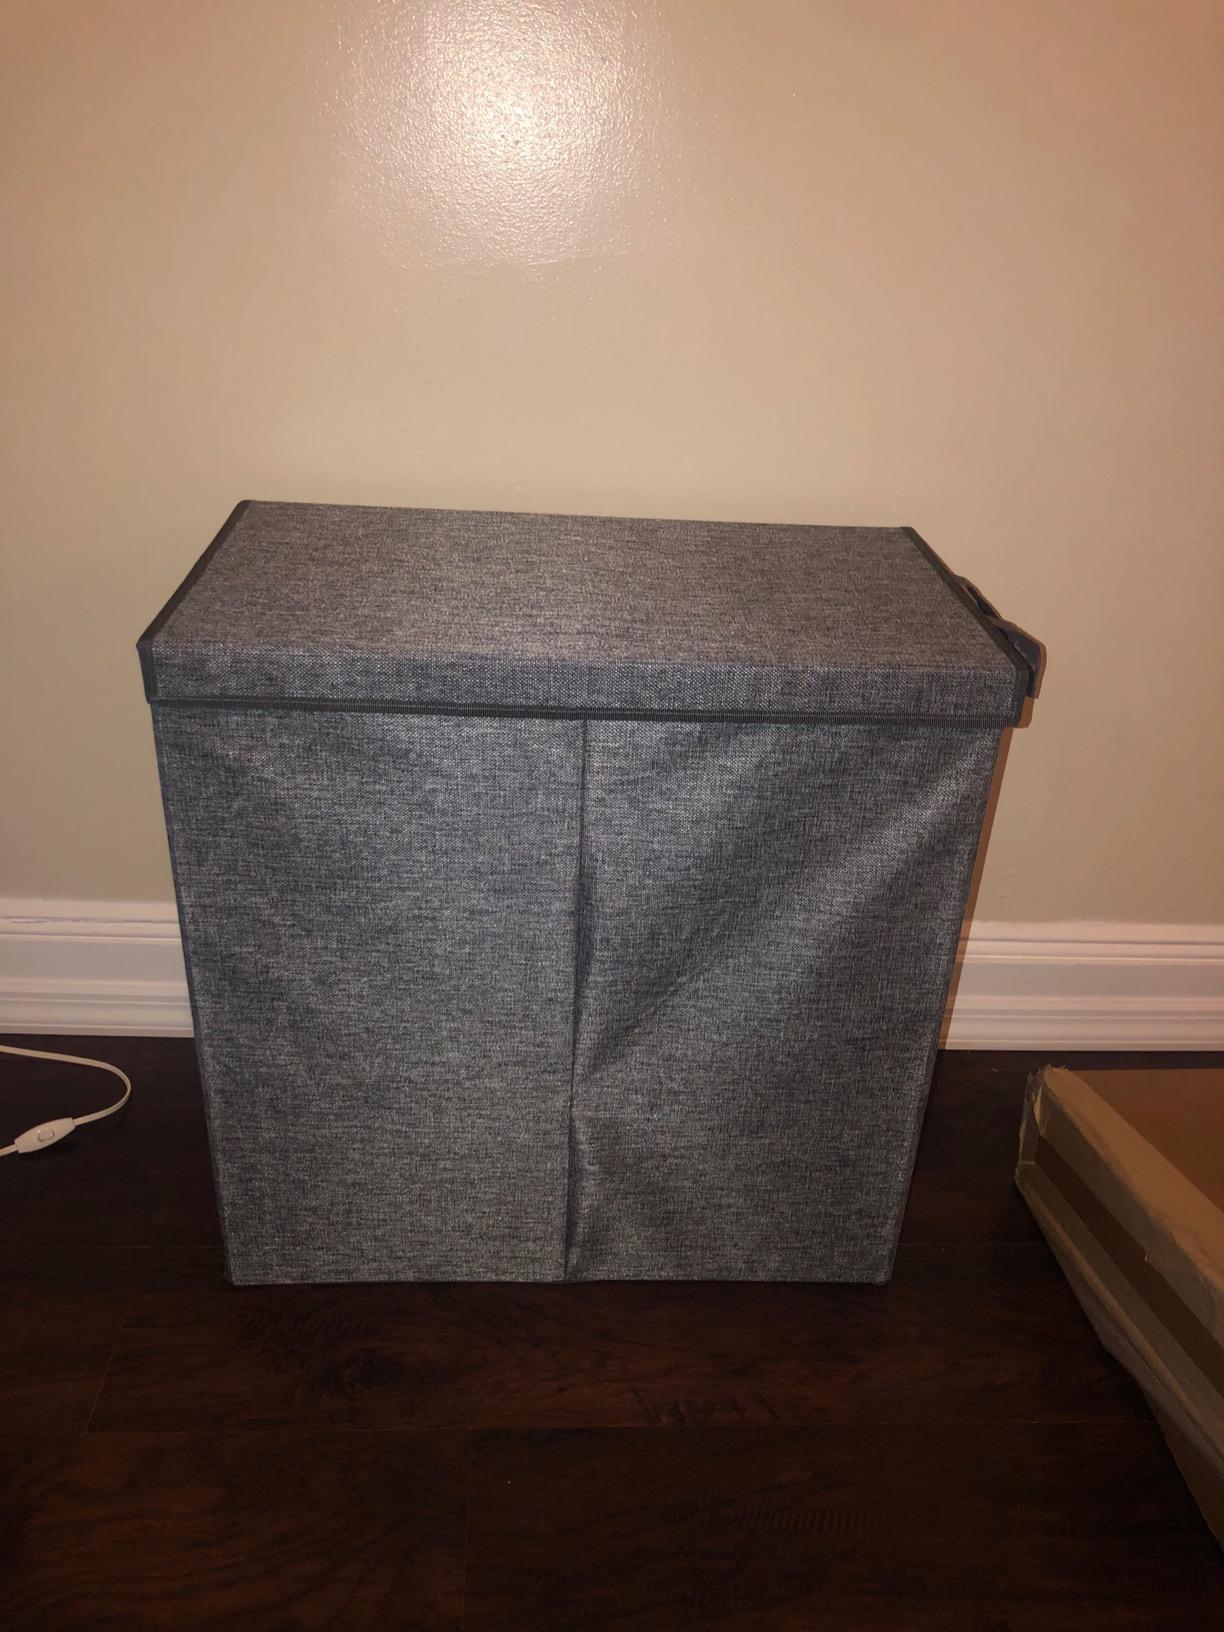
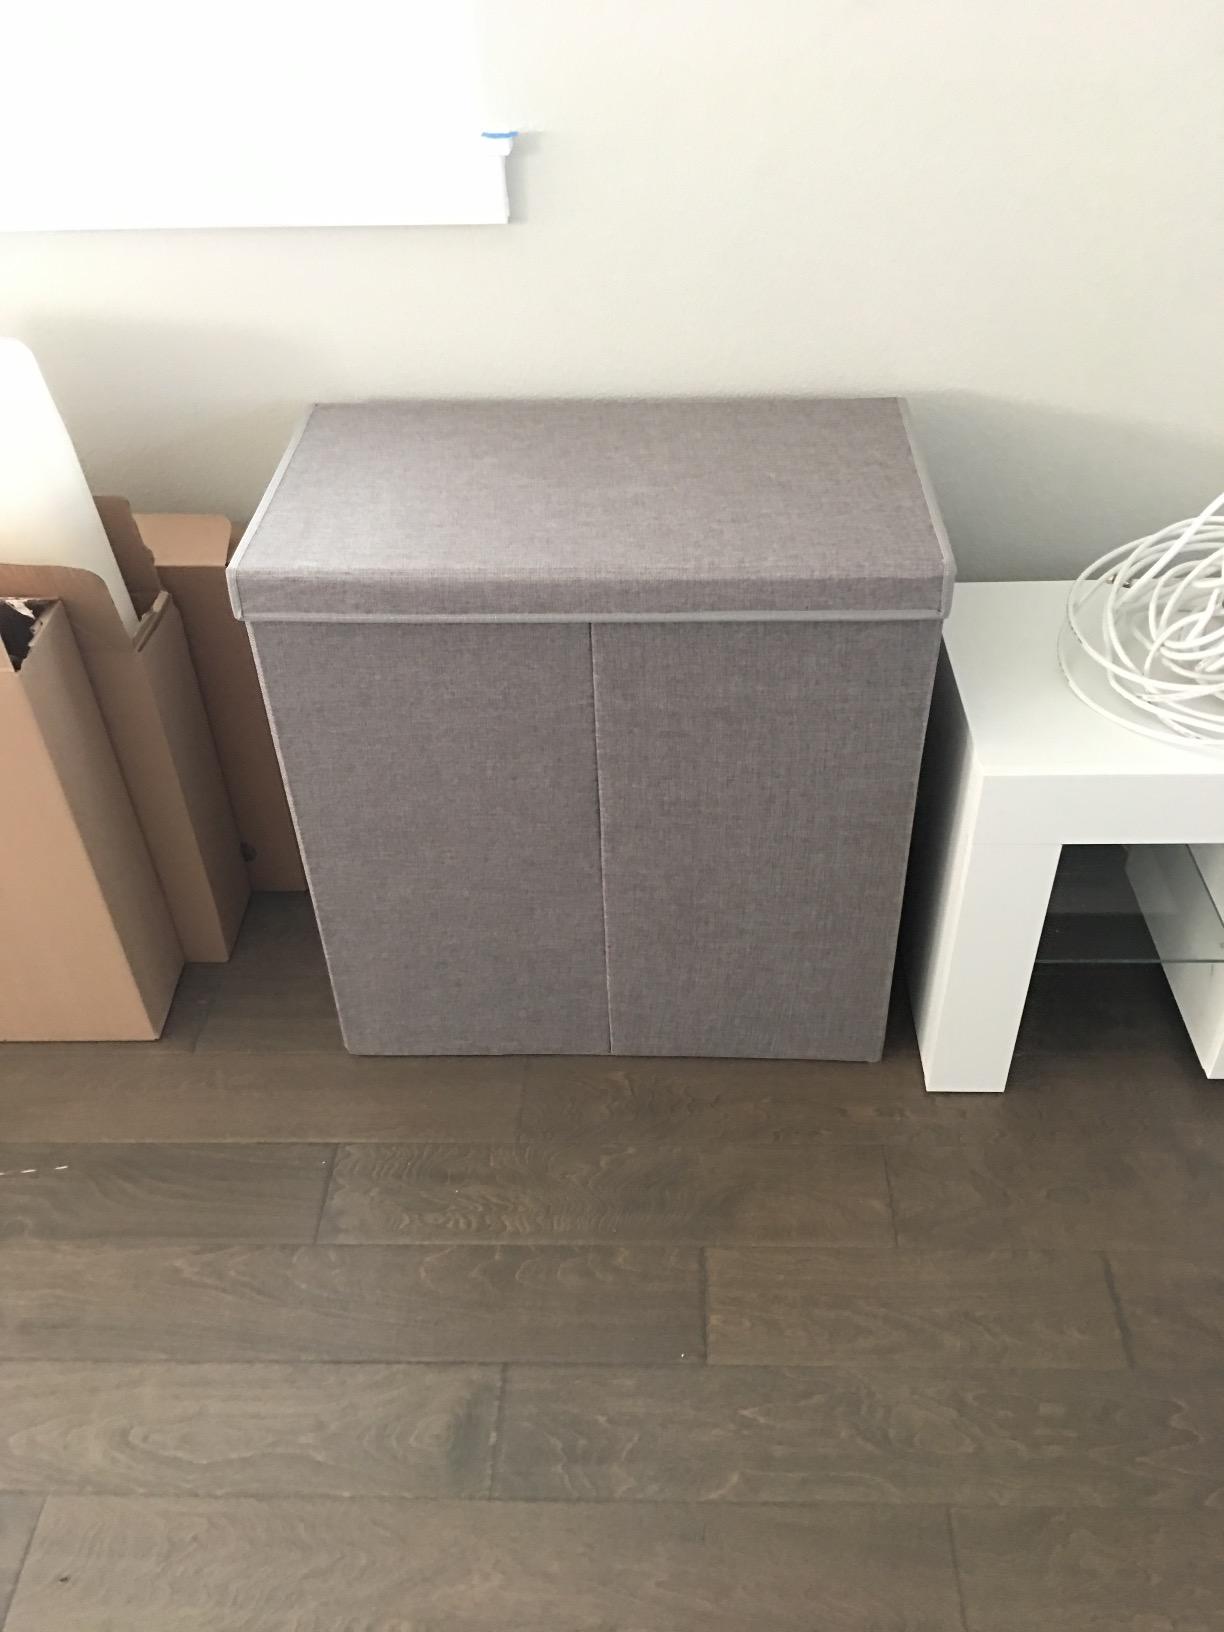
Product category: items_hamper
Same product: yes